Chimor

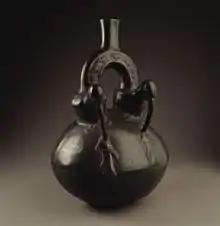
Chimú Piece, Imperial Epoch, 1300–1532 Larco Museum Collection

Chimor (also Kingdom of Chimor or Chimú Empire) was the political grouping of the Chimú culture. The culture arose about 900 CE, succeeding the Moche culture, and was later conquered by the Inca emperor Topa Inca Yupanqui around 1470, fifty years before the arrival of the Spanish in the region. Chimor was the largest kingdom in the Late Intermediate Period, encompassing 1,000 kilometres (620mi) of coastline.